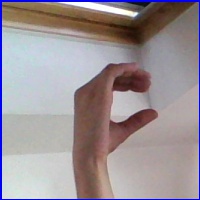
Letra: C